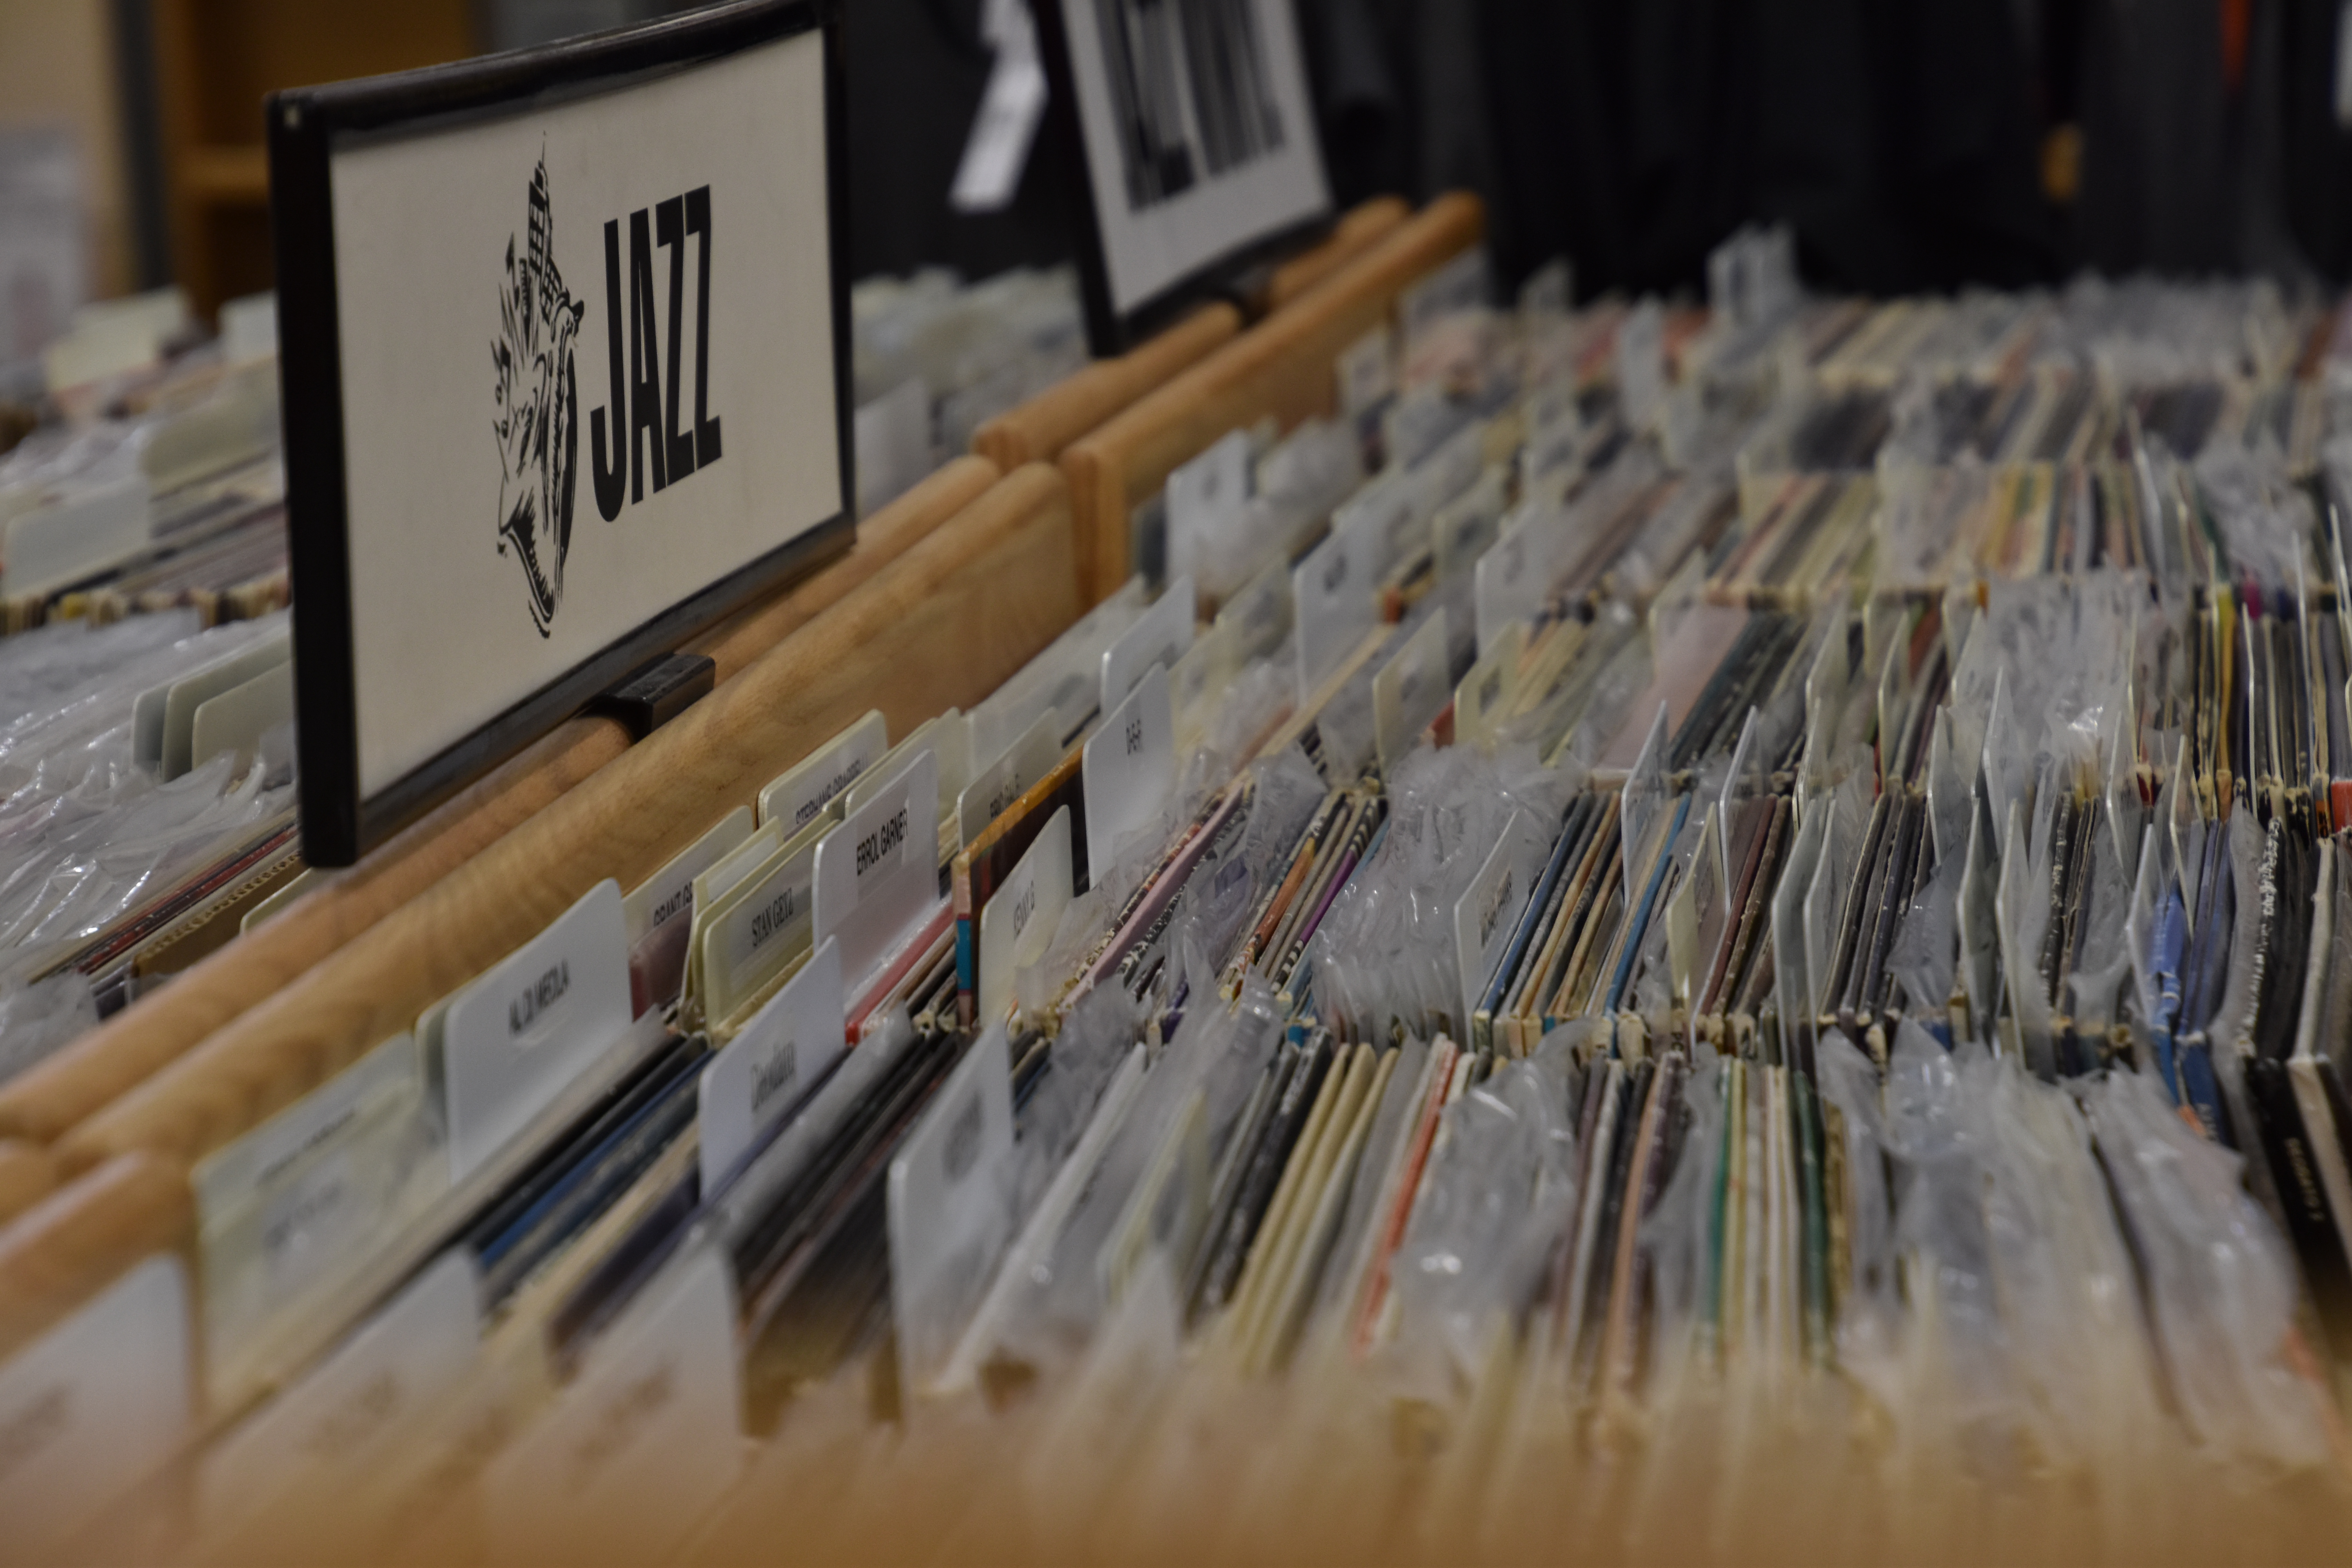
wood, material